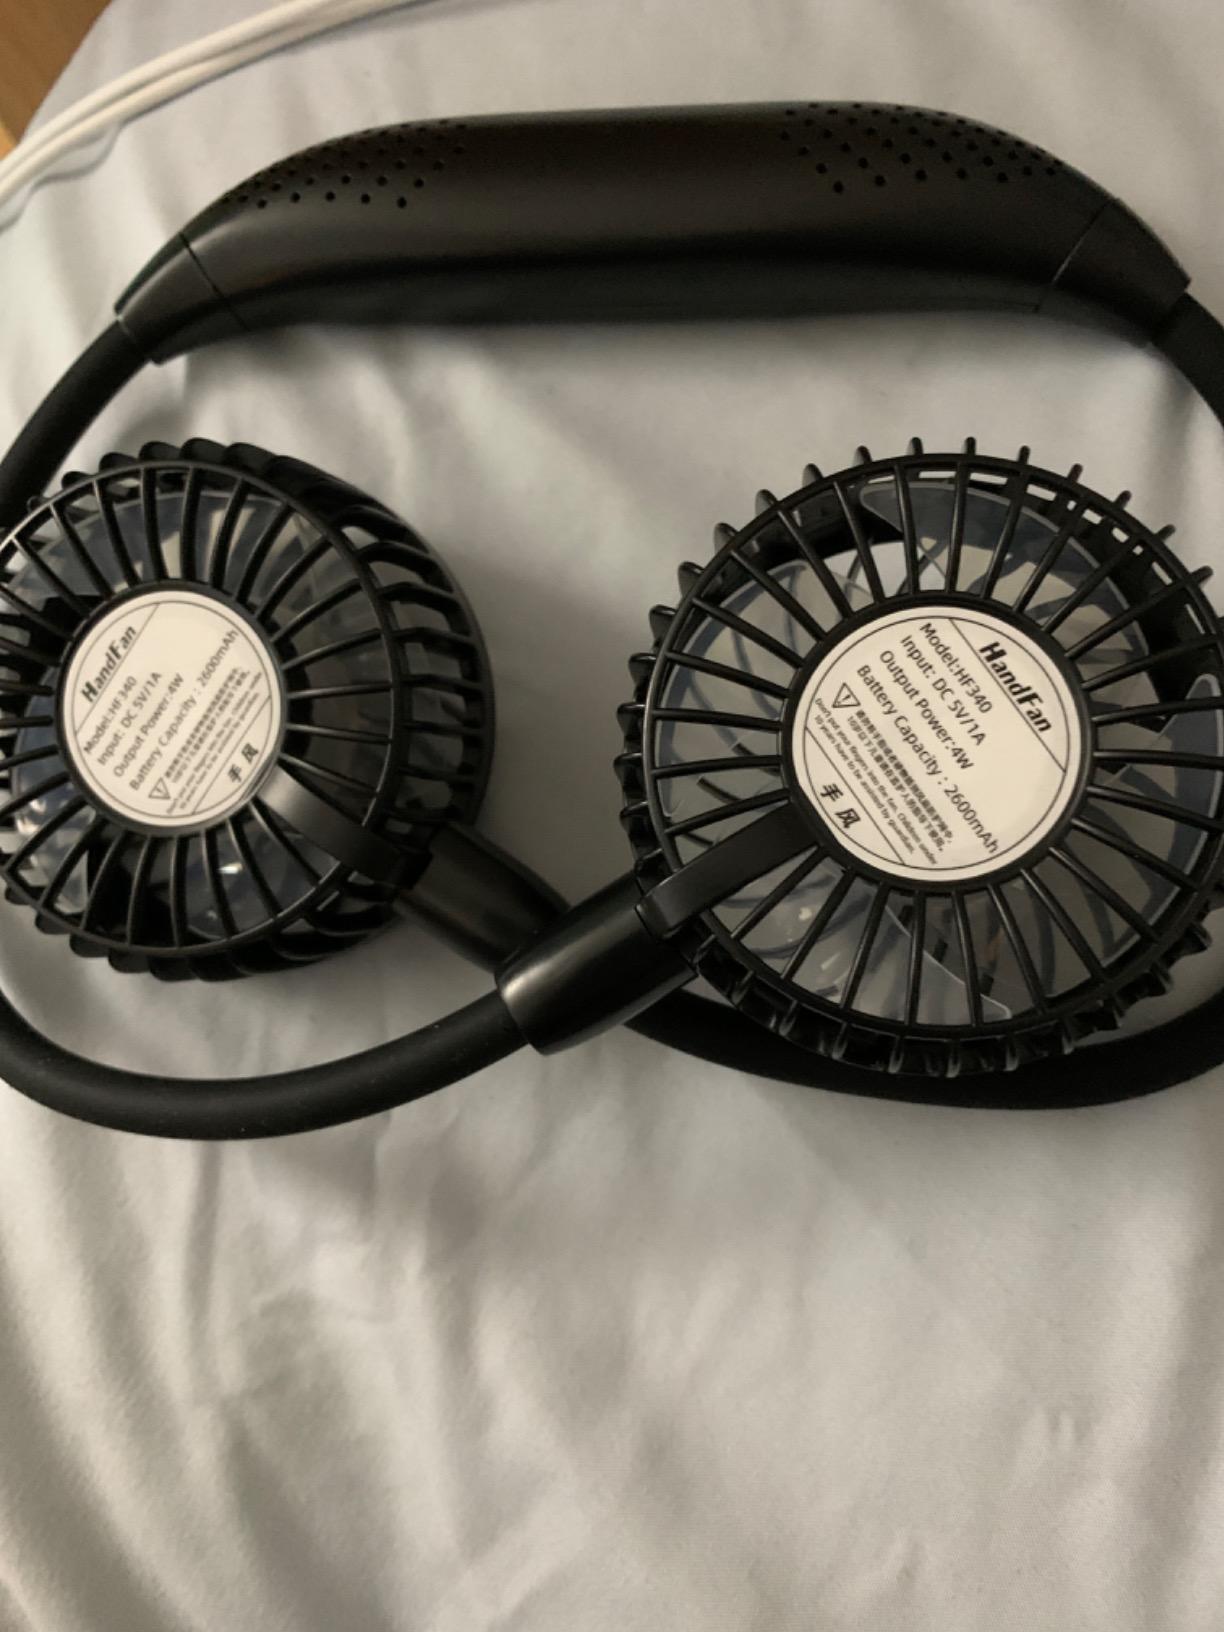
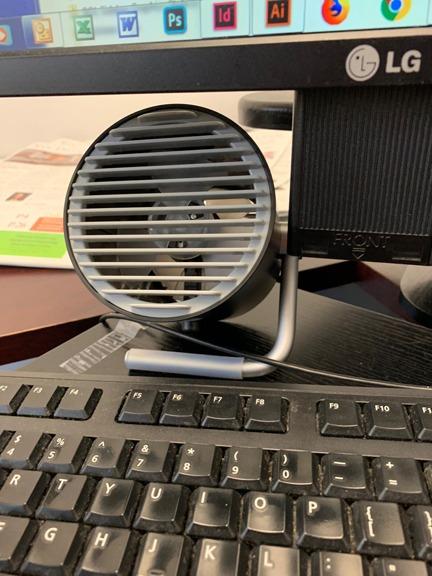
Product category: fan
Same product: no